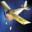
Label: airplane